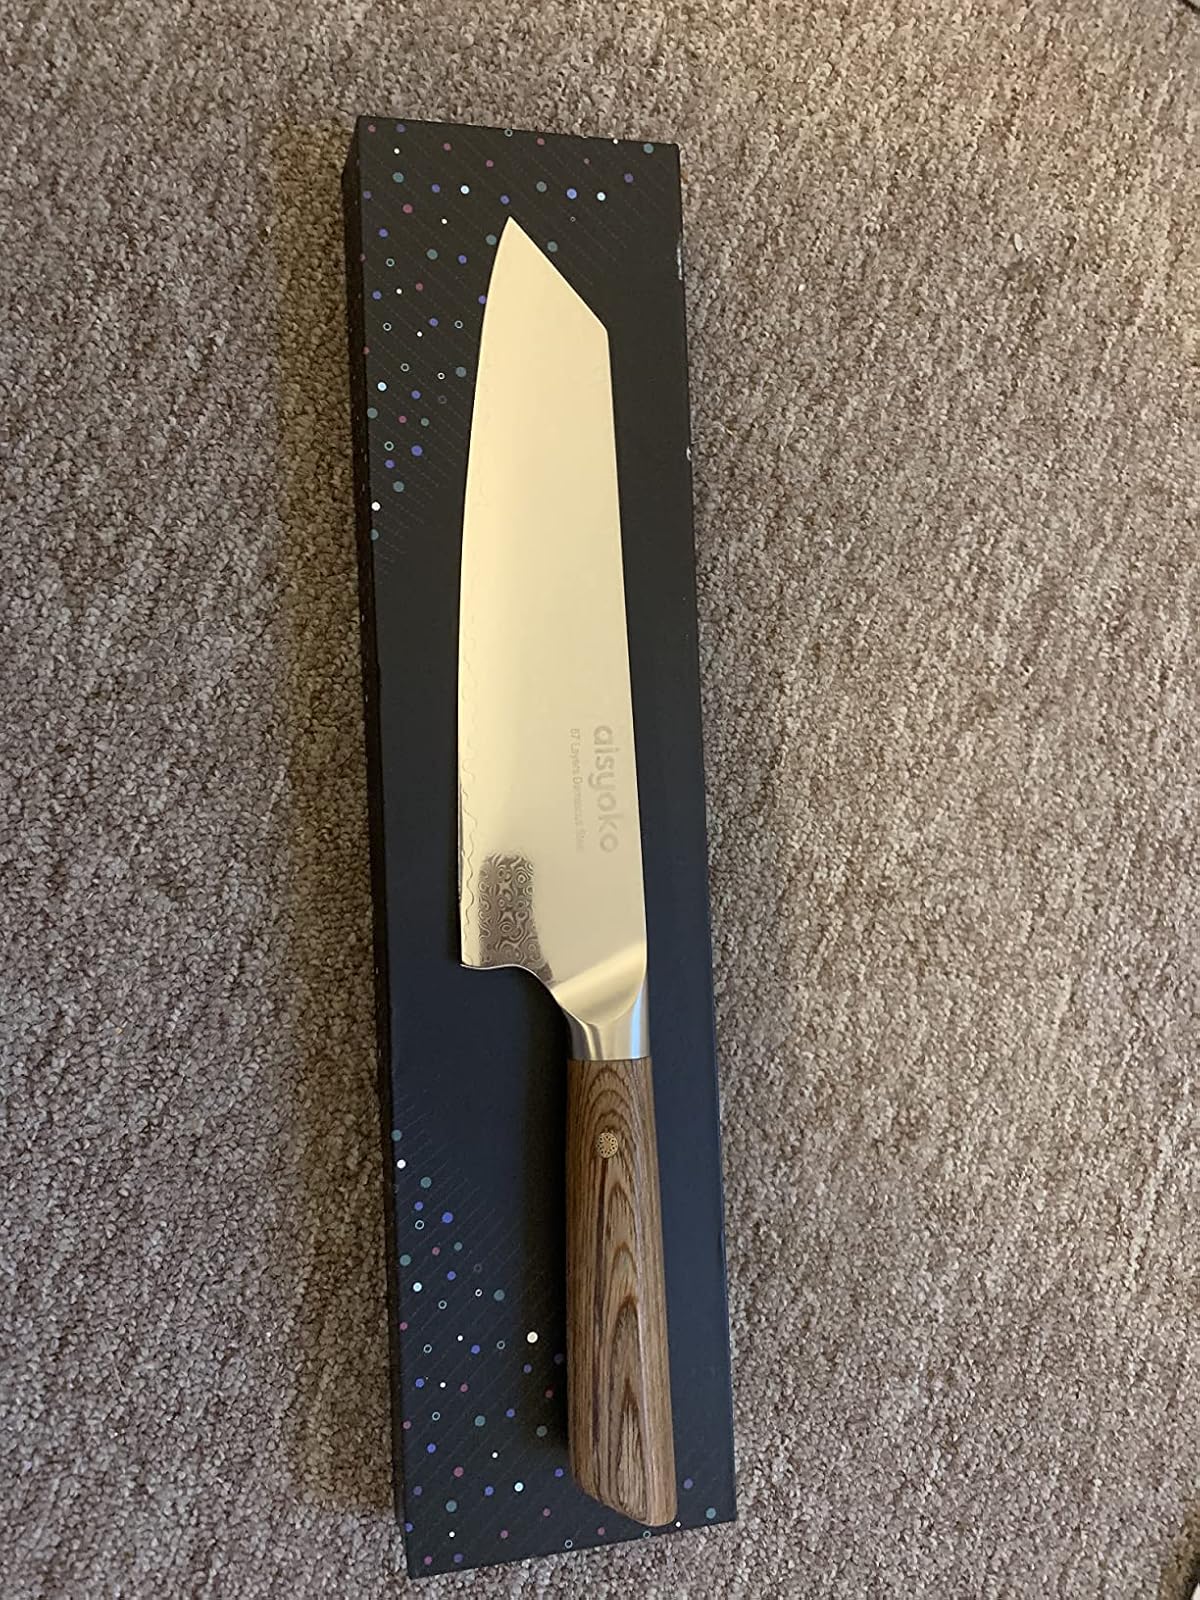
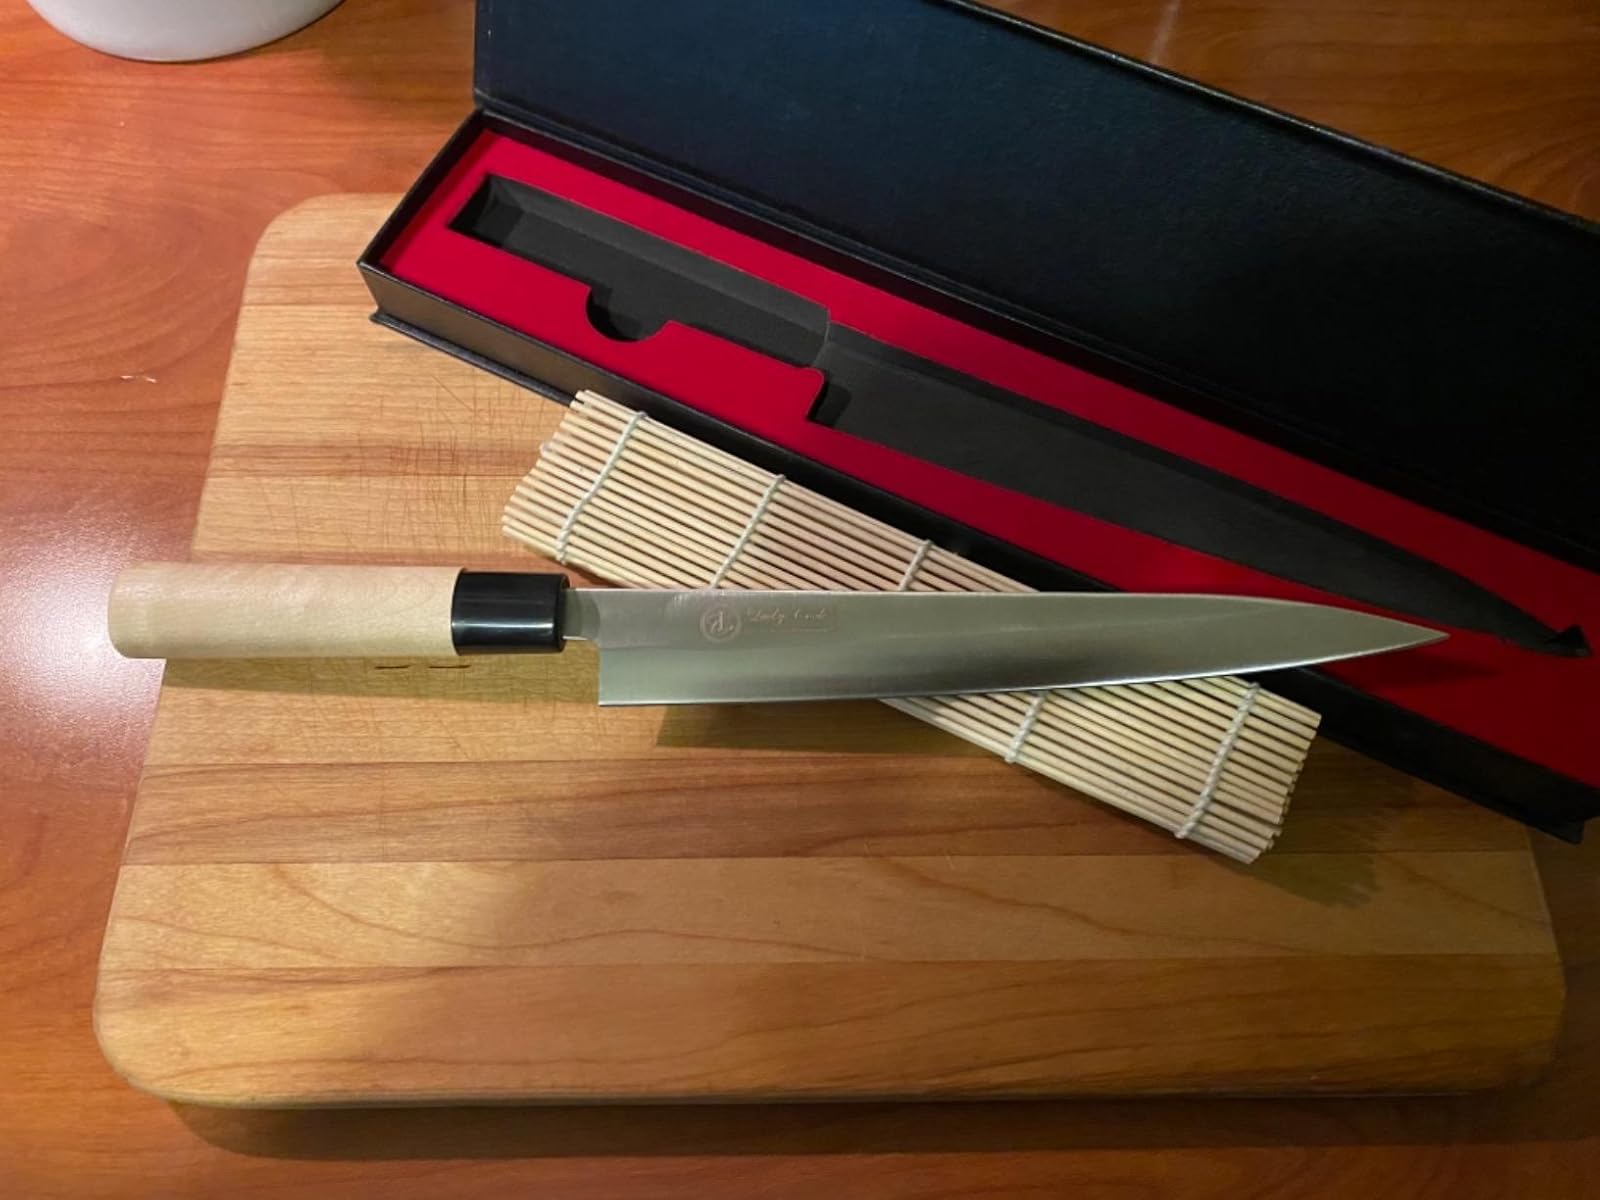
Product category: items_knife
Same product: no